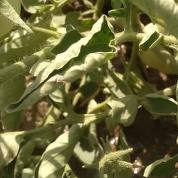
Crop: Tomato
Condition: virosis-d